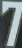
Number: 7